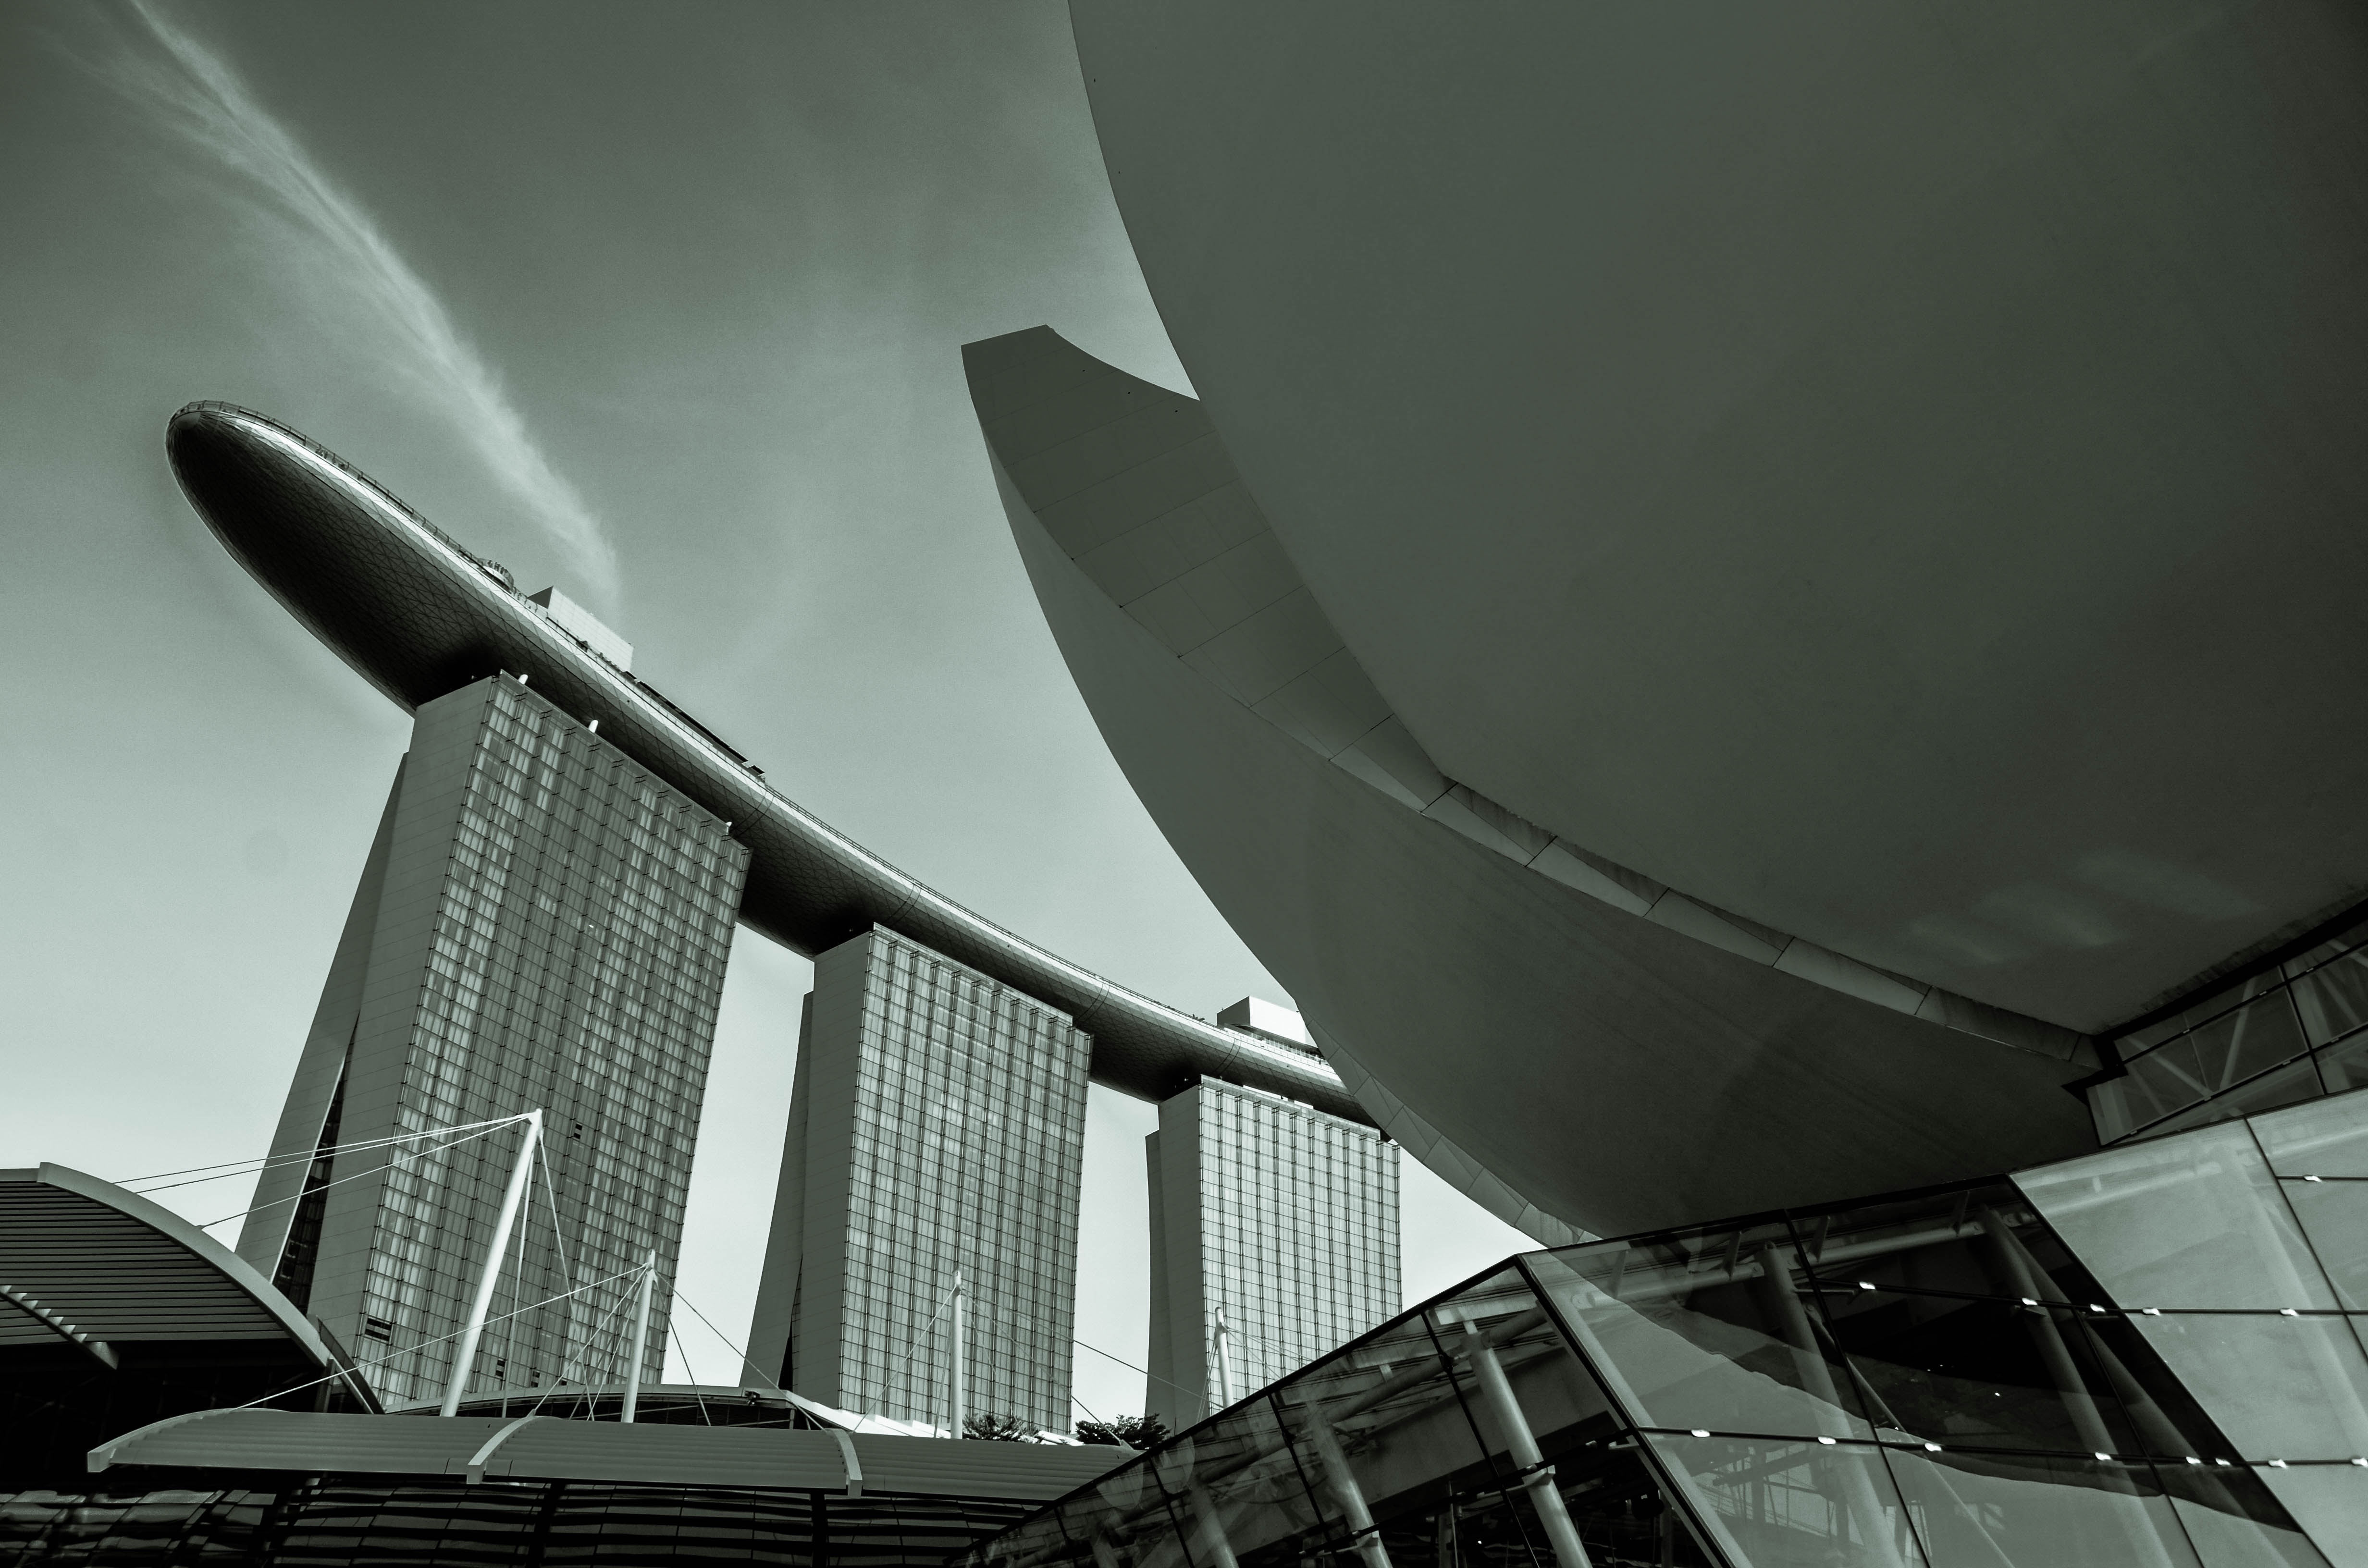
black and white, architecture, skyscraper, airplane, aircraft, vehicle, aviation, monochrome, design, symmetry, shape, monochrome photography, atmosphere of earth